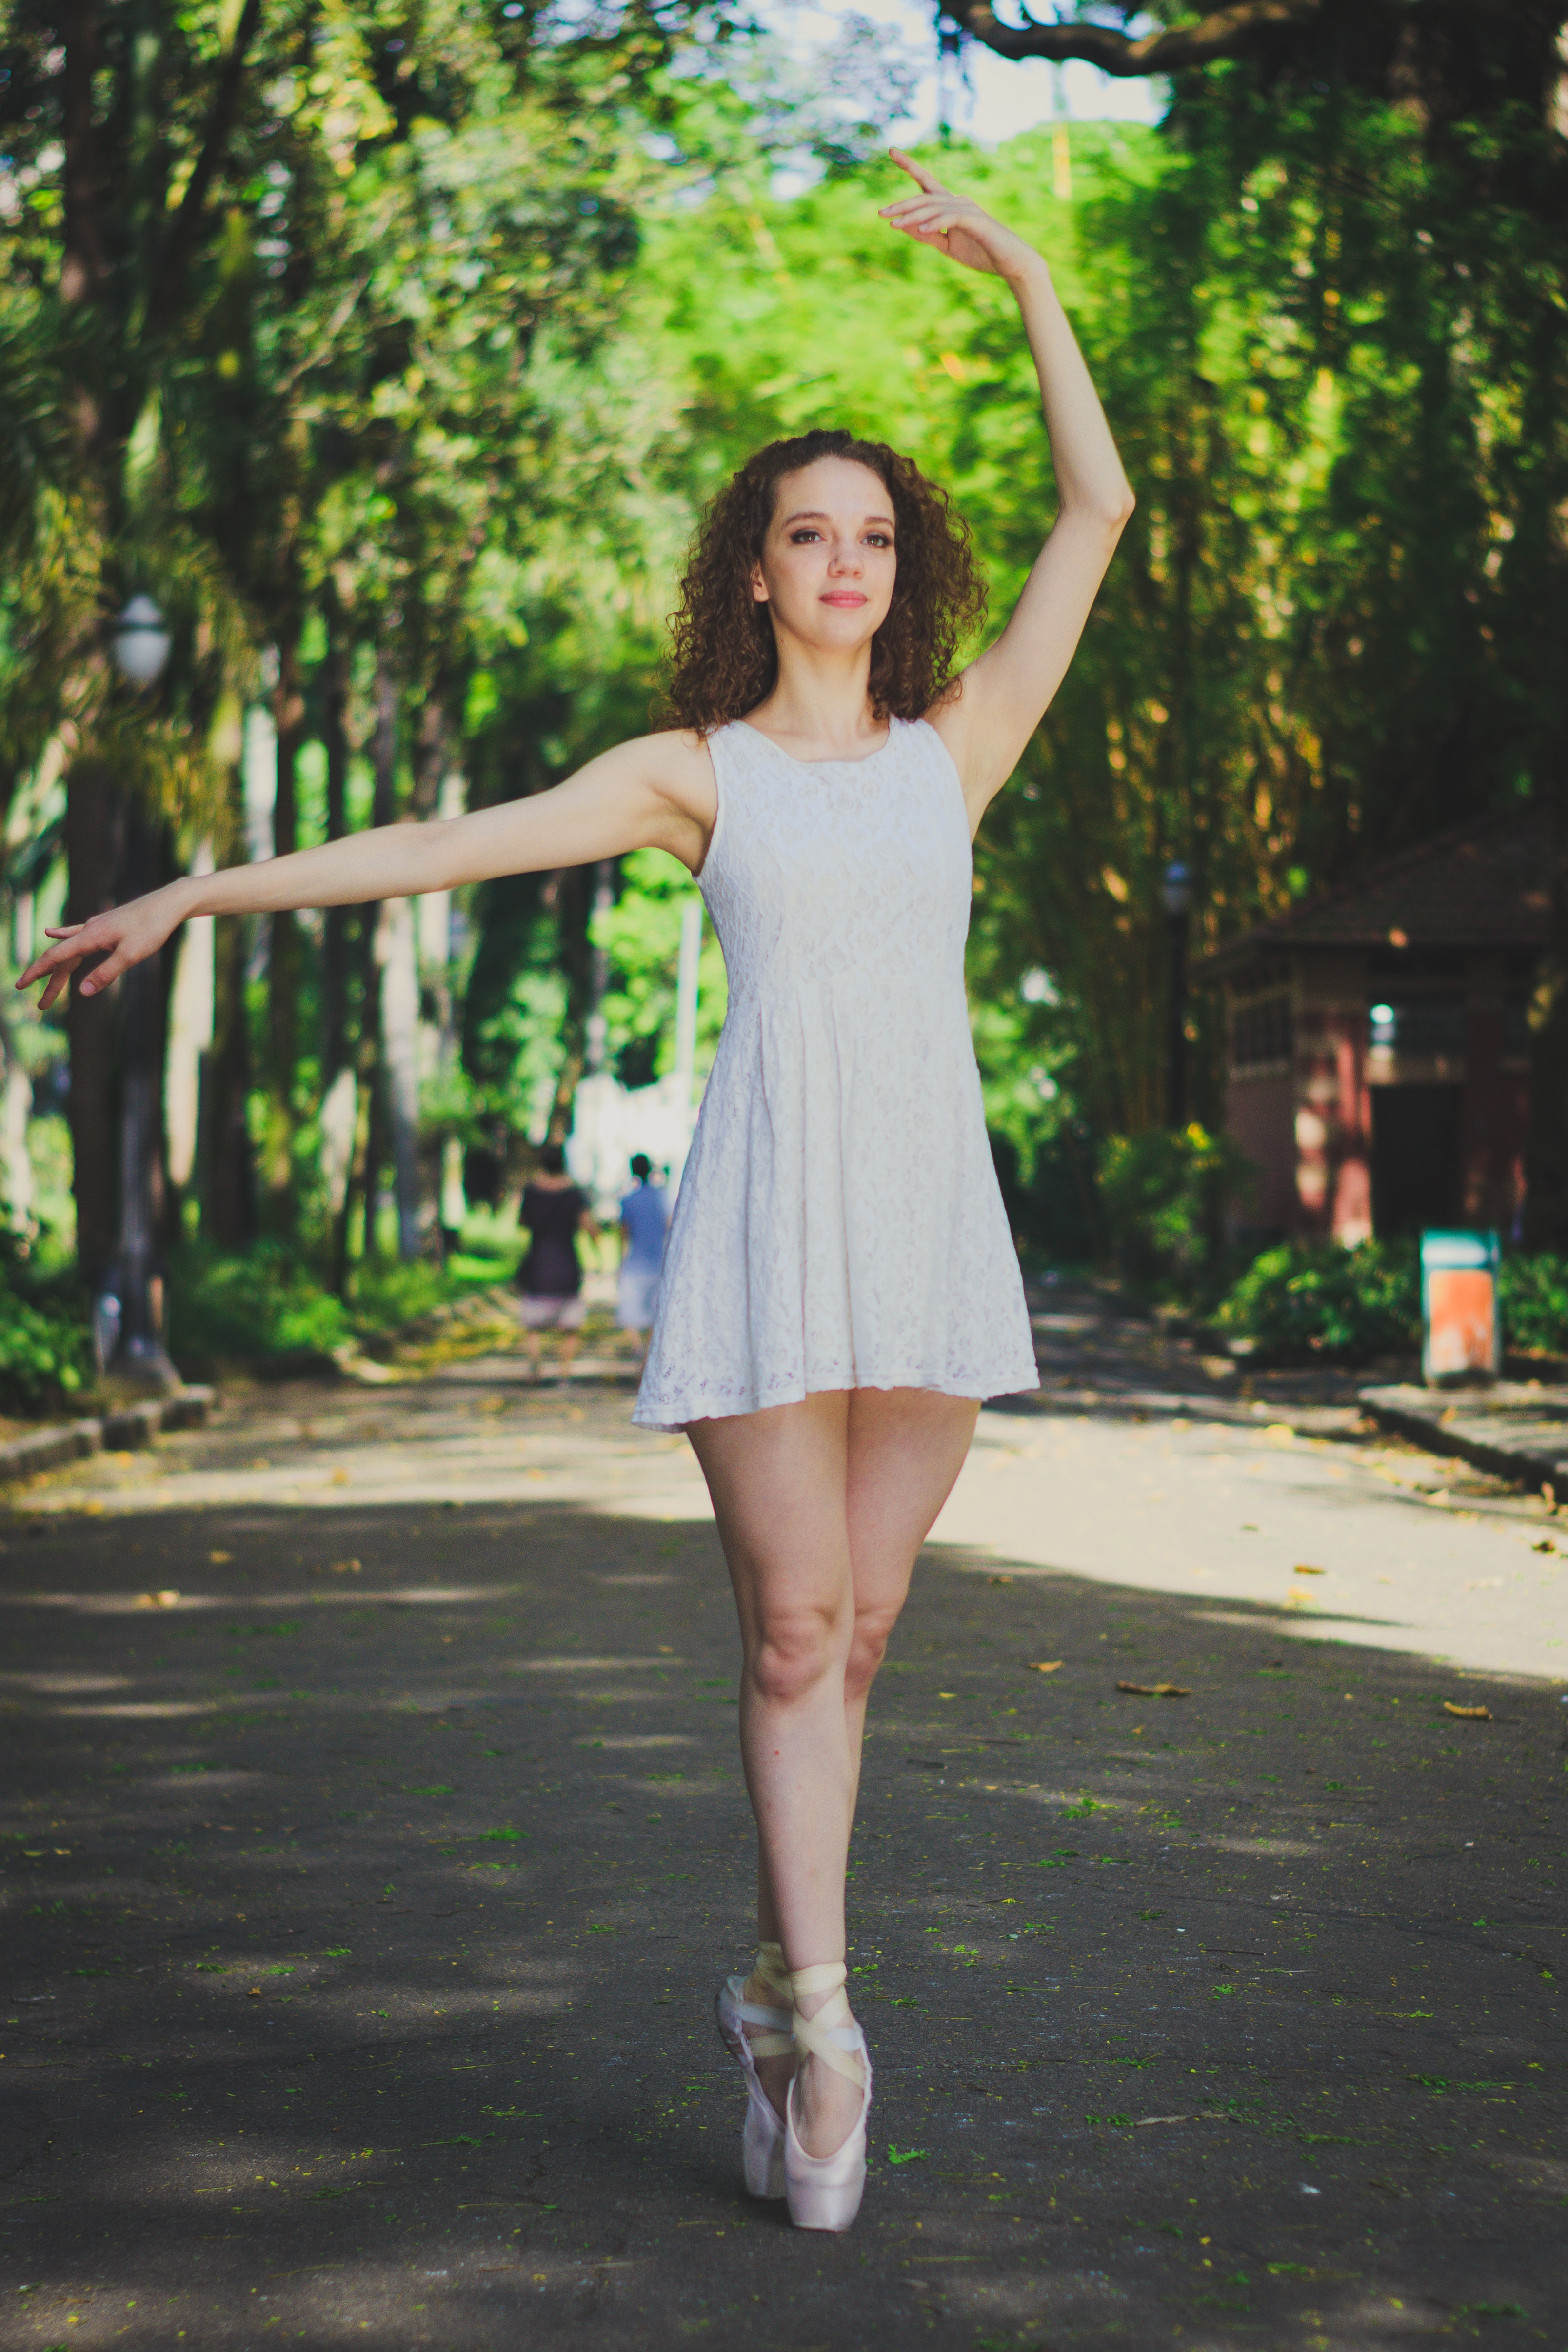
photograph, green, clothing, beauty, lady, shoulder, footwear, yellow, light, dress, pink, skin, snapshot, fashion, summer, tree, grass, ballet dancer, photography, joint, leg, sunlight, shoe, dance, smile, long hair, photo shoot, model, happy, street fashion, ballet, human leg, performing arts, style